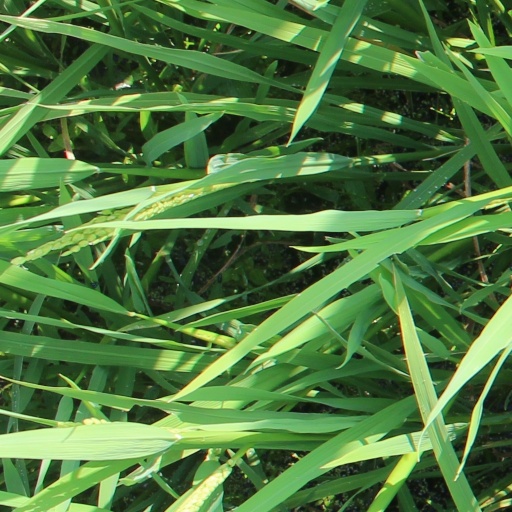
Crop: rice